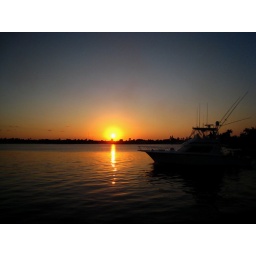
Le Tub is on the water - people coming by boat